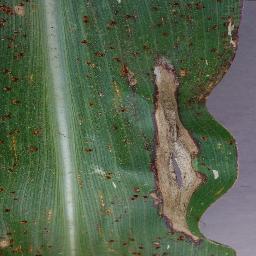
Label: Corn_(Maize)___Northern_Leaf_Blight